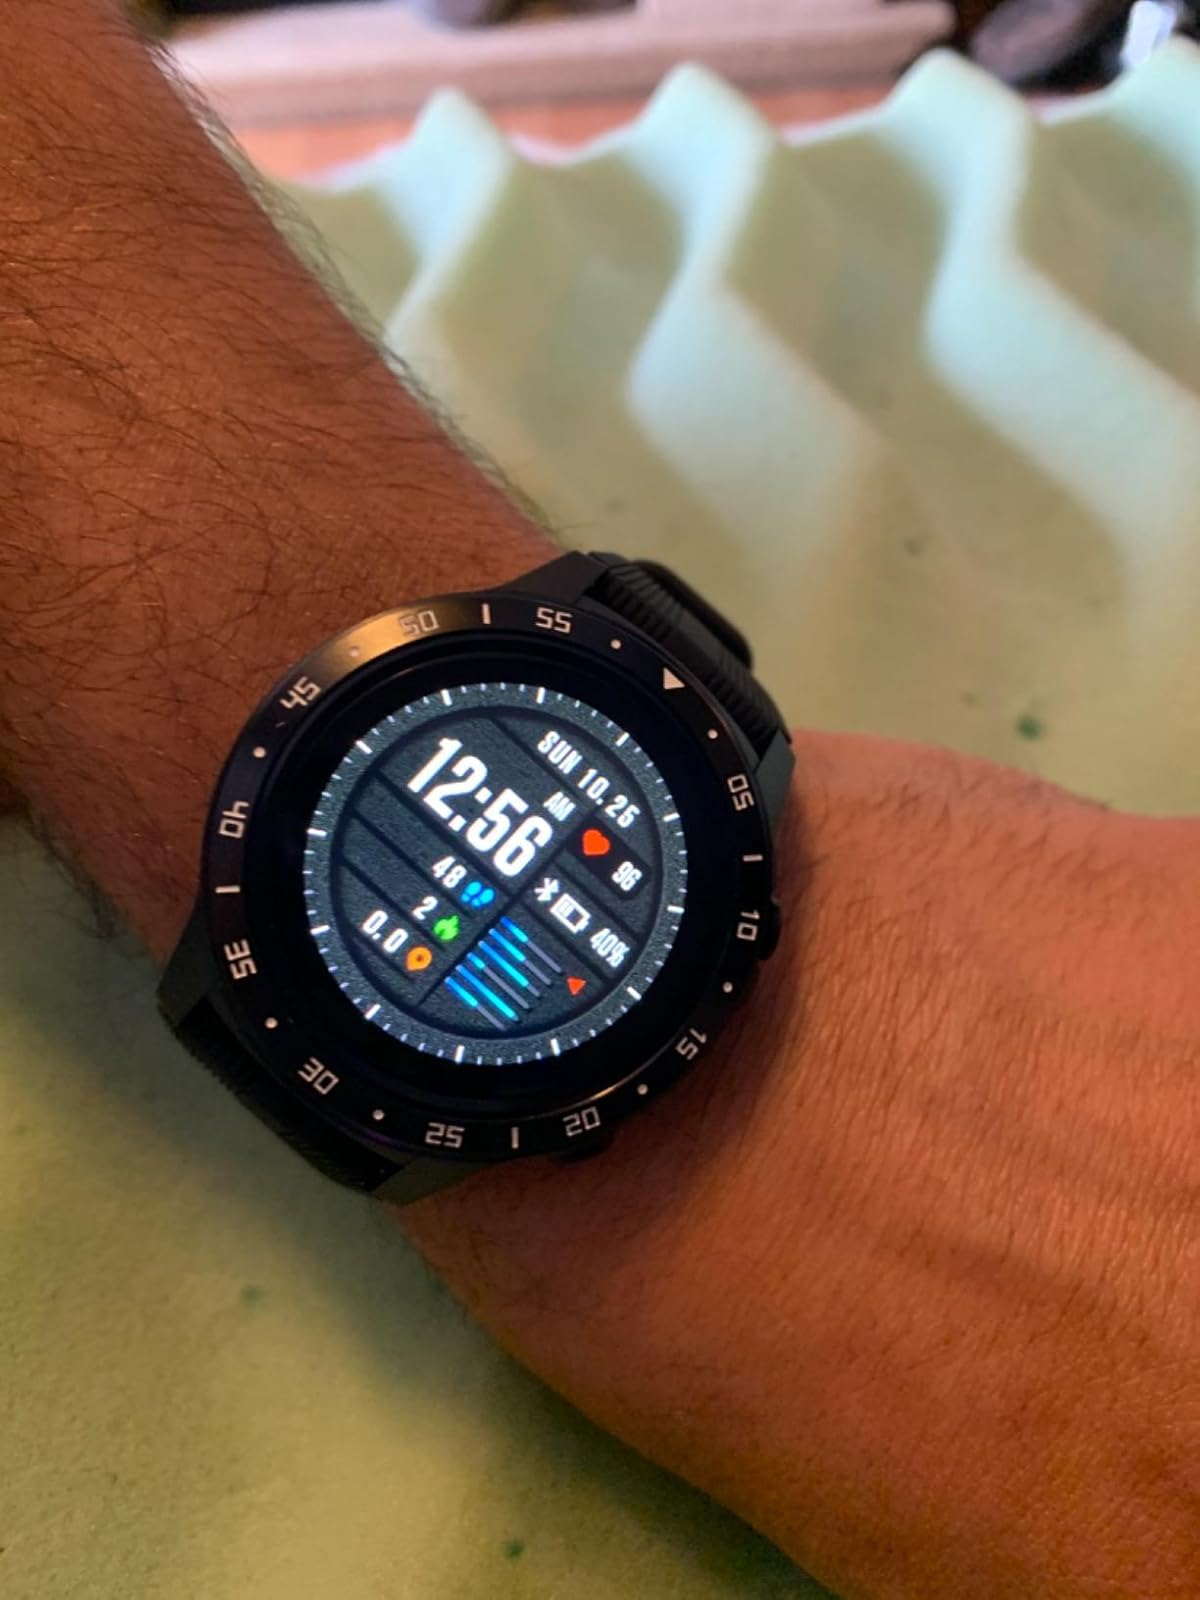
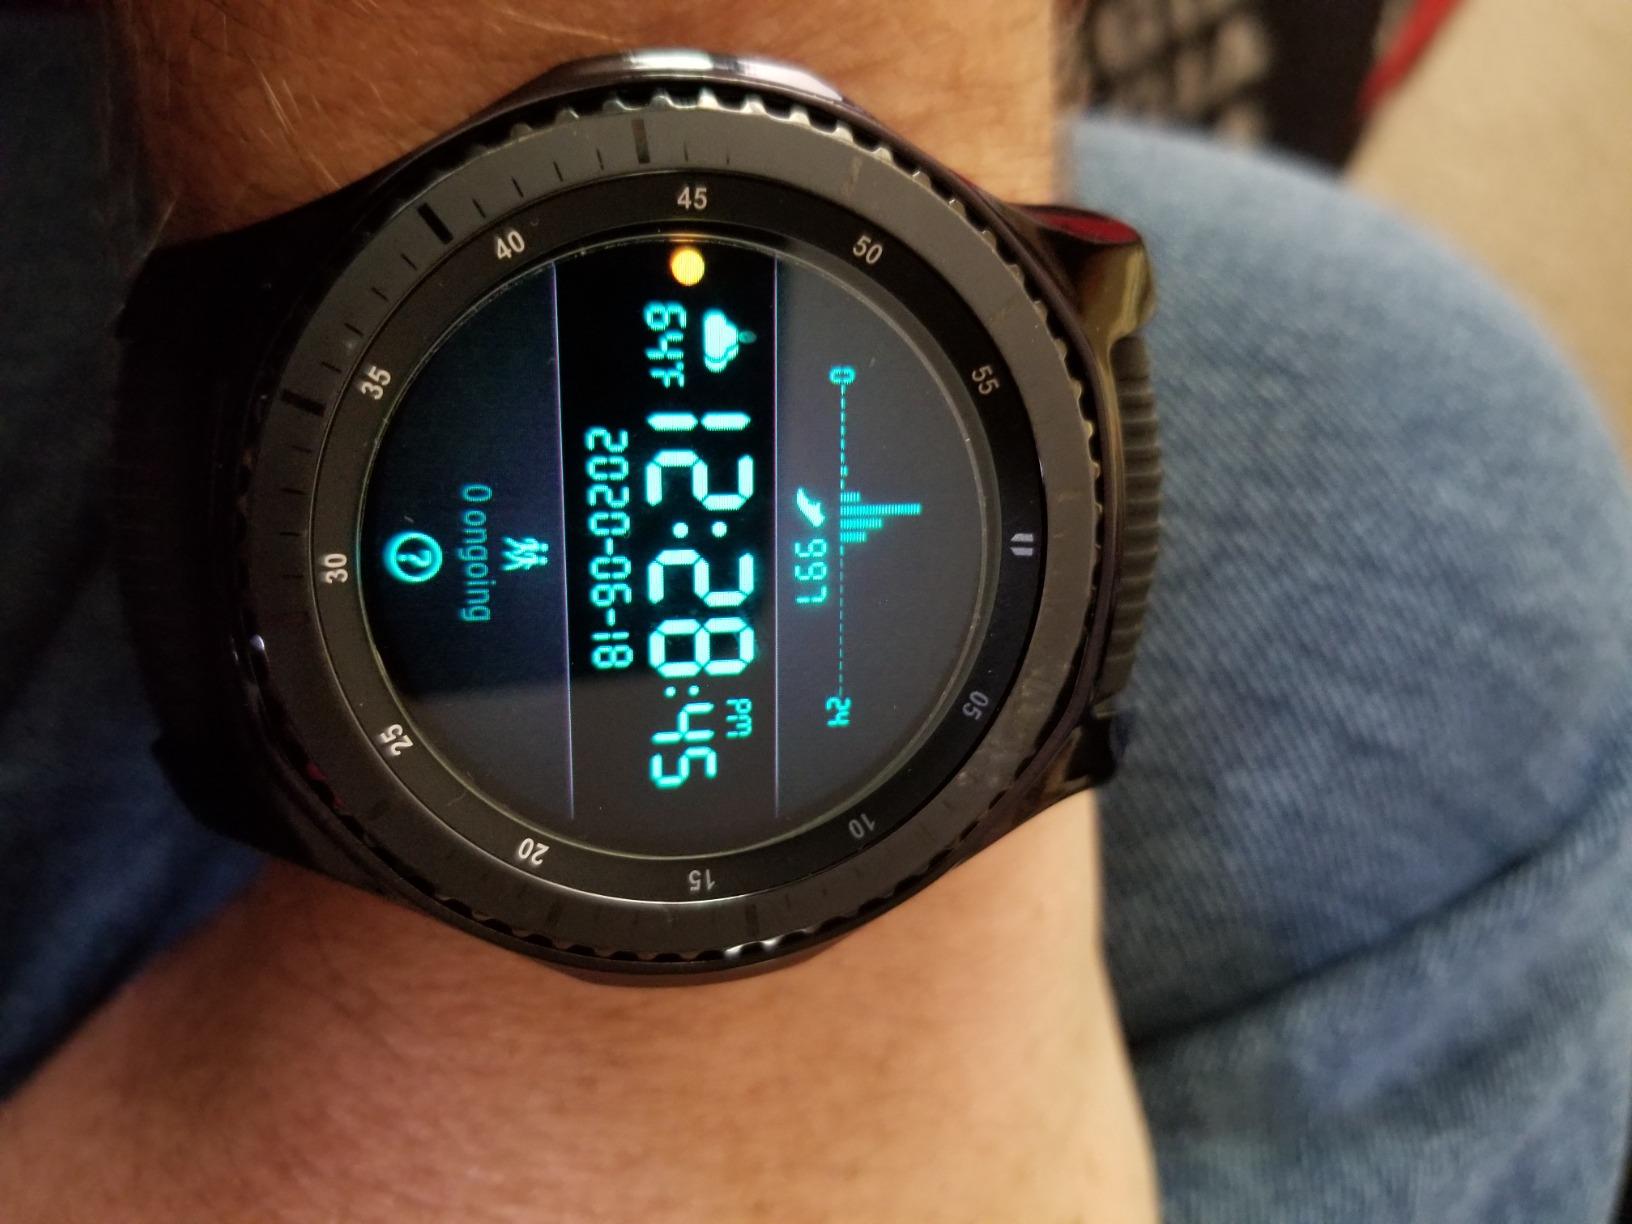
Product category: smartwatch
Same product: no